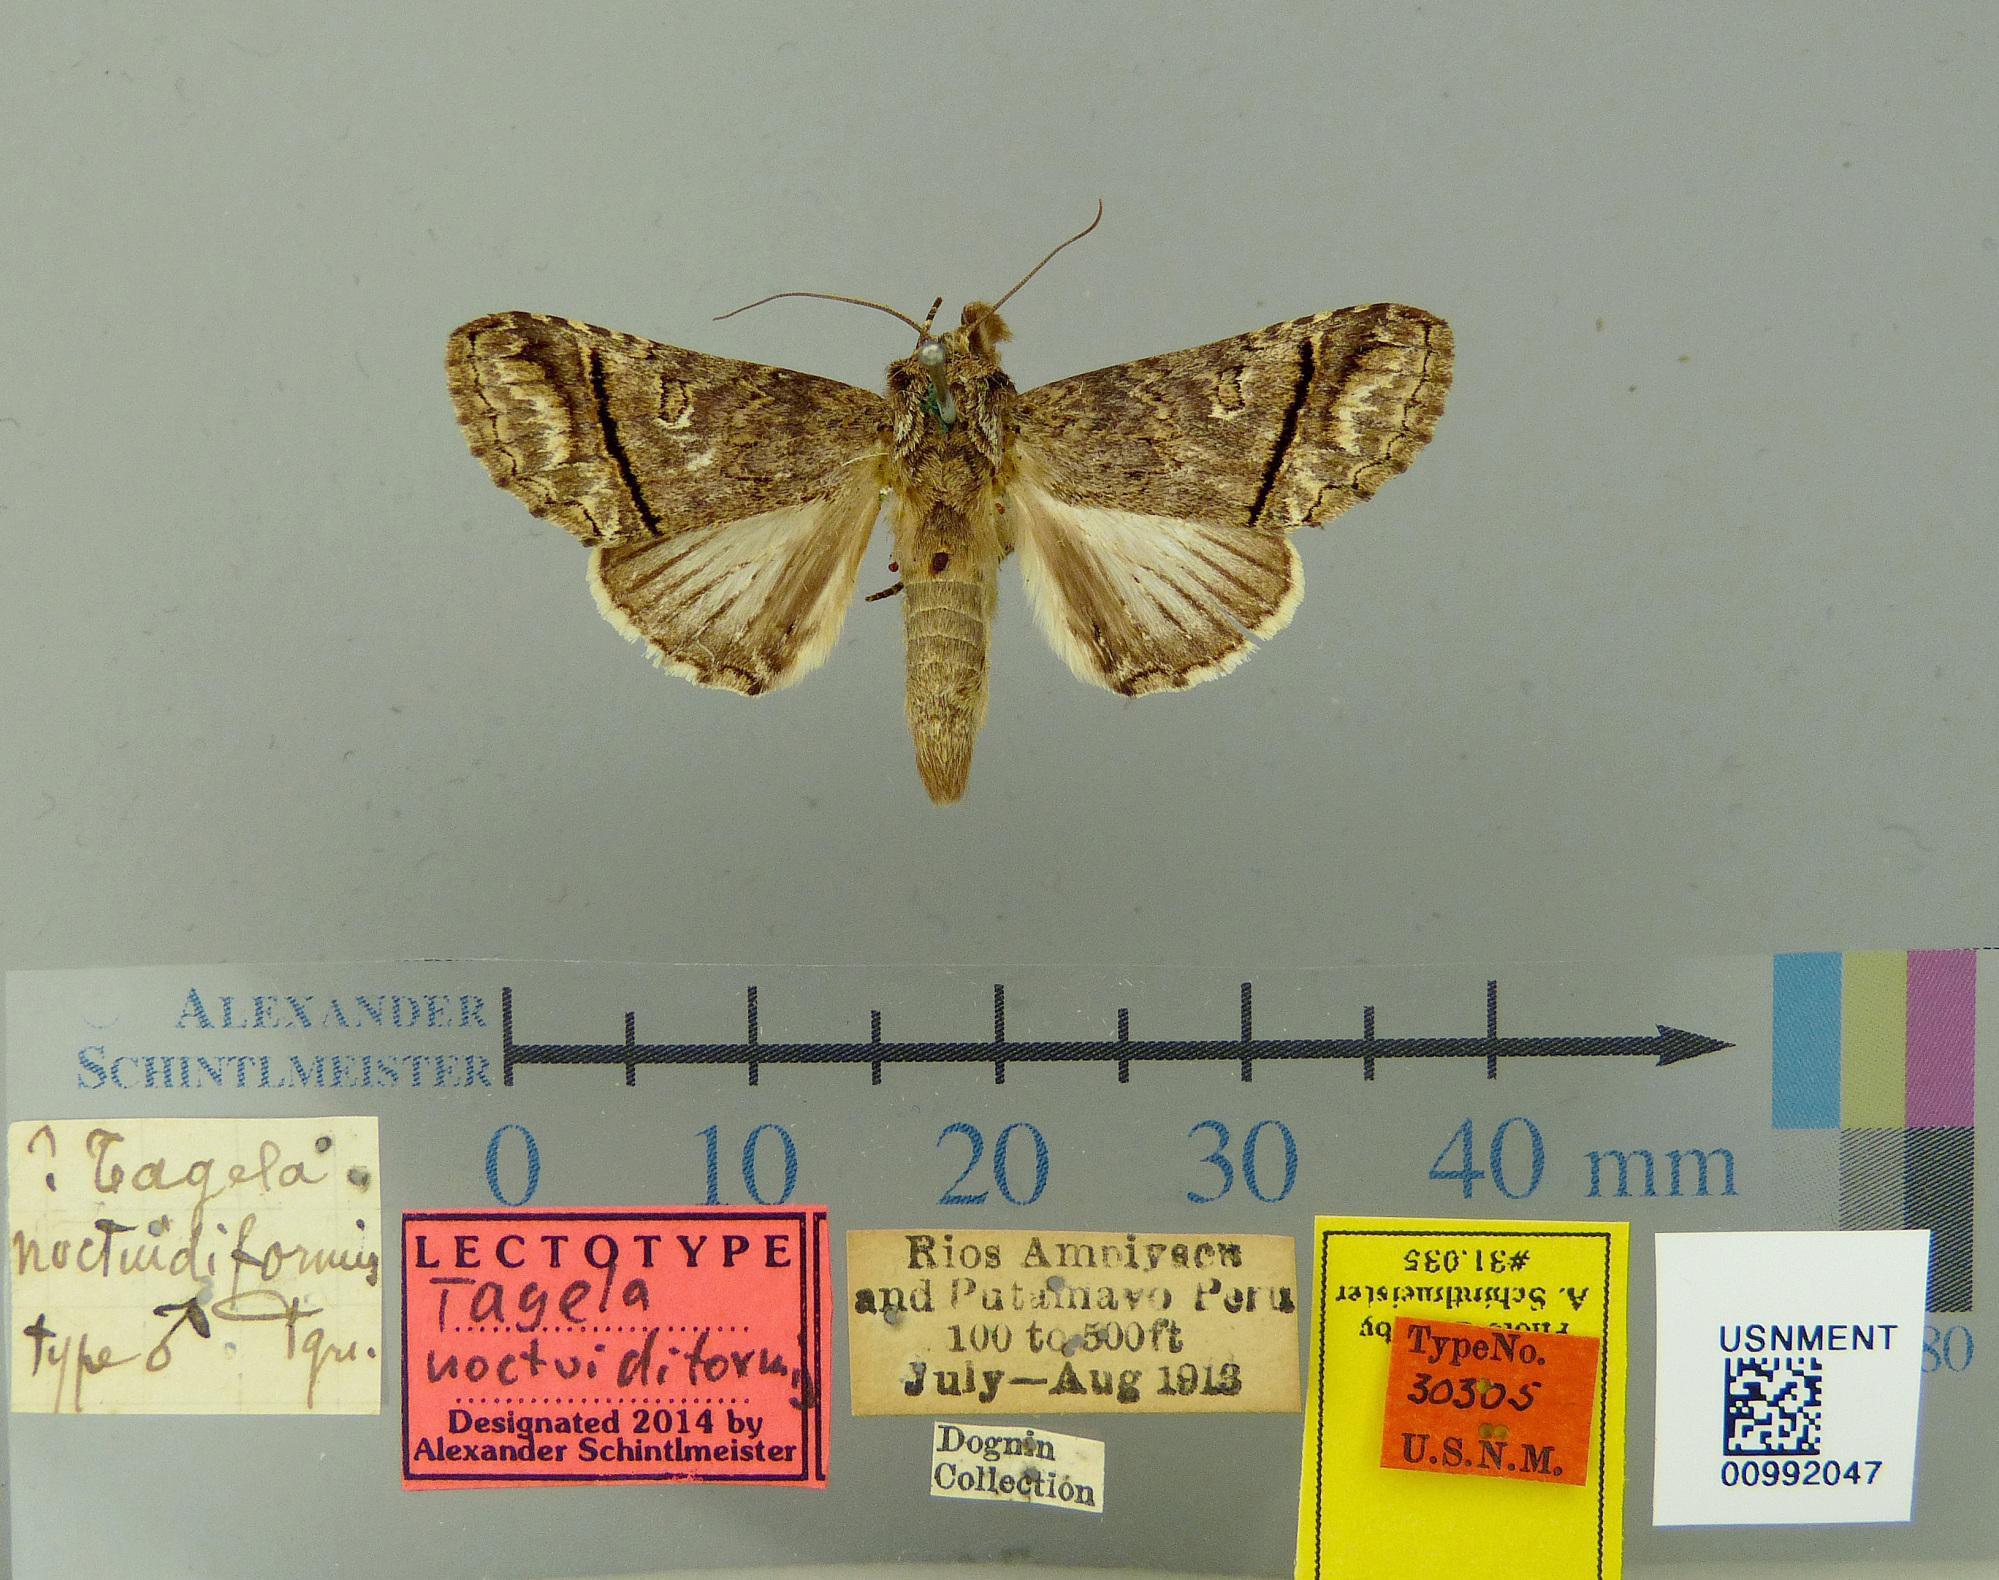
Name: Tagela noctuidiformis
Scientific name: Tagela noctuidiformis Dognin, 1916
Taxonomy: Animalia, Arthropoda, Insecta, Lepidoptera, Notodontidae
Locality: Rios Ampiyacu and Putamayo, Unknown, Peru
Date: Jul 1913 to Aug 1913